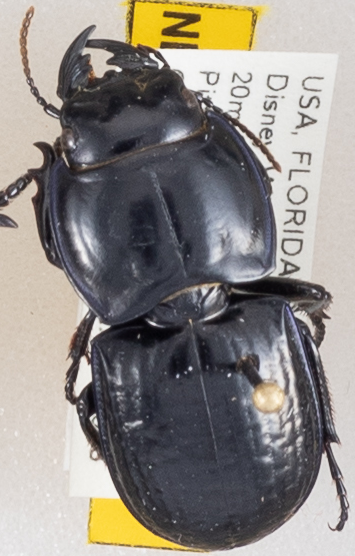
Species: Pasimachus sublaevis
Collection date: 2019-10-08
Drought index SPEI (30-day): -2.09
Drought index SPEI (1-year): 0.184
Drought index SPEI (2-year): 0.8